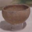
Label: bowl